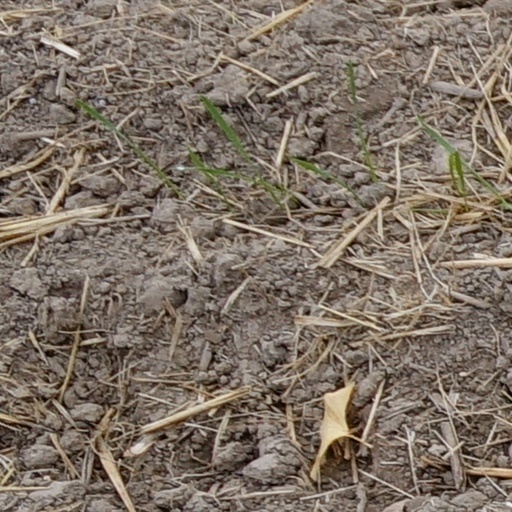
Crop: wheat